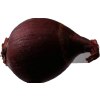
Label: red_onion